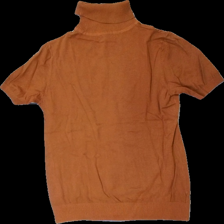
View: back
Type: Top
Category: Ladies
Brand: Not in the list
Brand text on label: bpc selection
Colors: Beige
Material: 67% cotton, 33% nylon
Cut: Regular, Turtle neck
Size: L
Season: All
Price range: 50-100
Recommended usage: Reuse